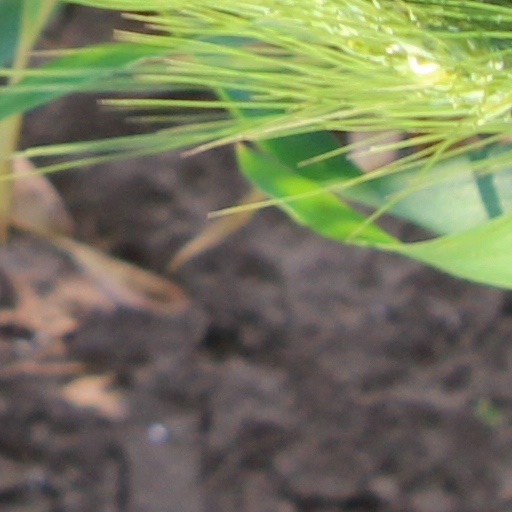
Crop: wheat